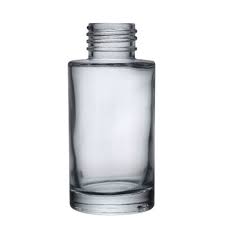
Label: glass